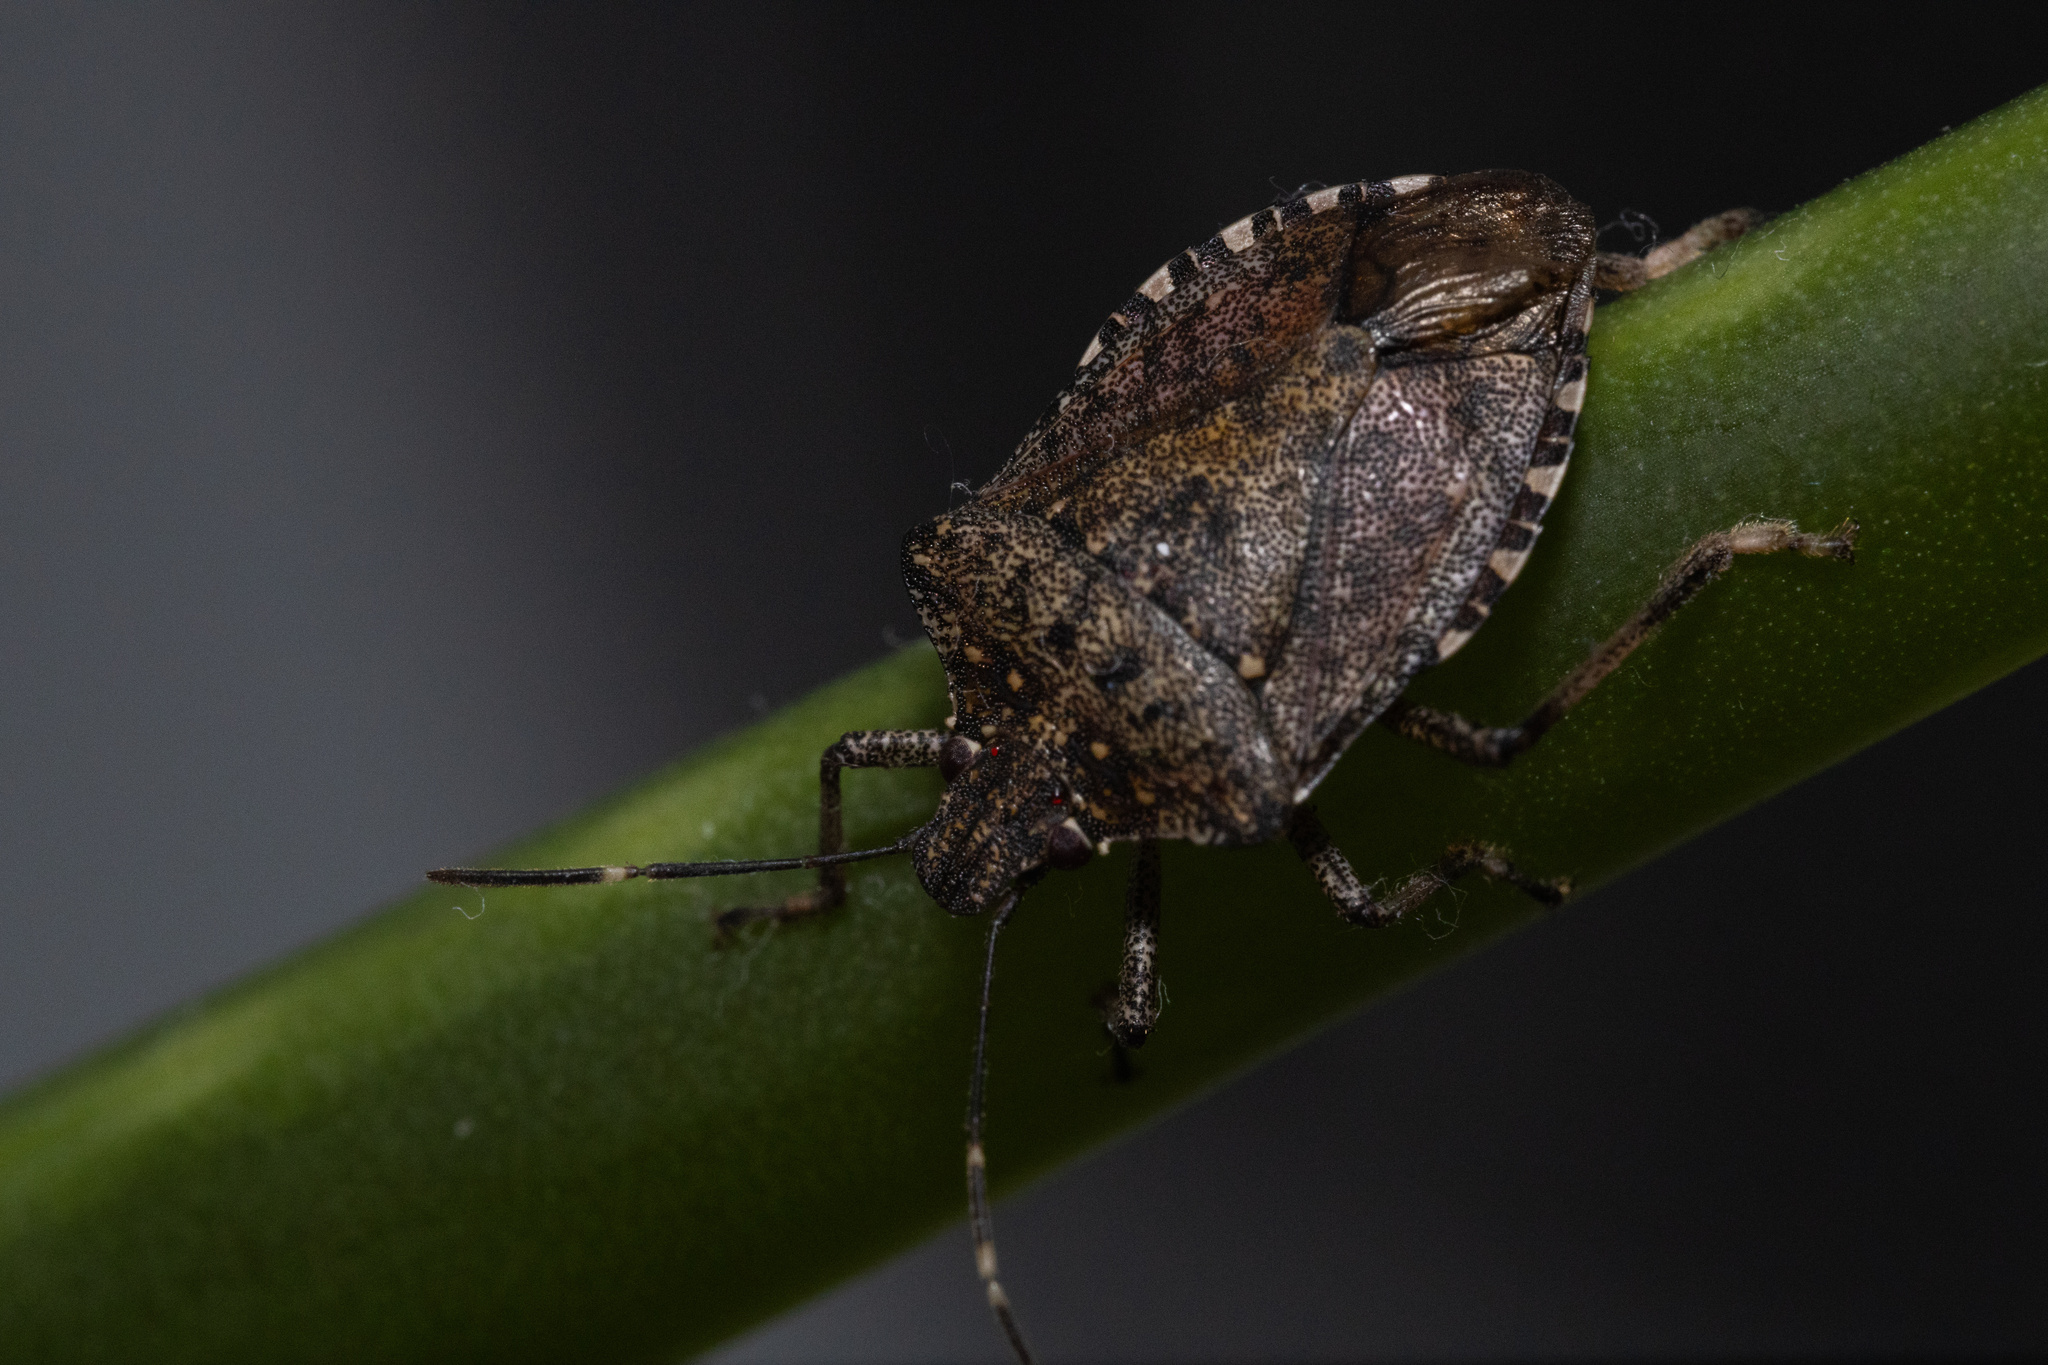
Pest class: stink_bug